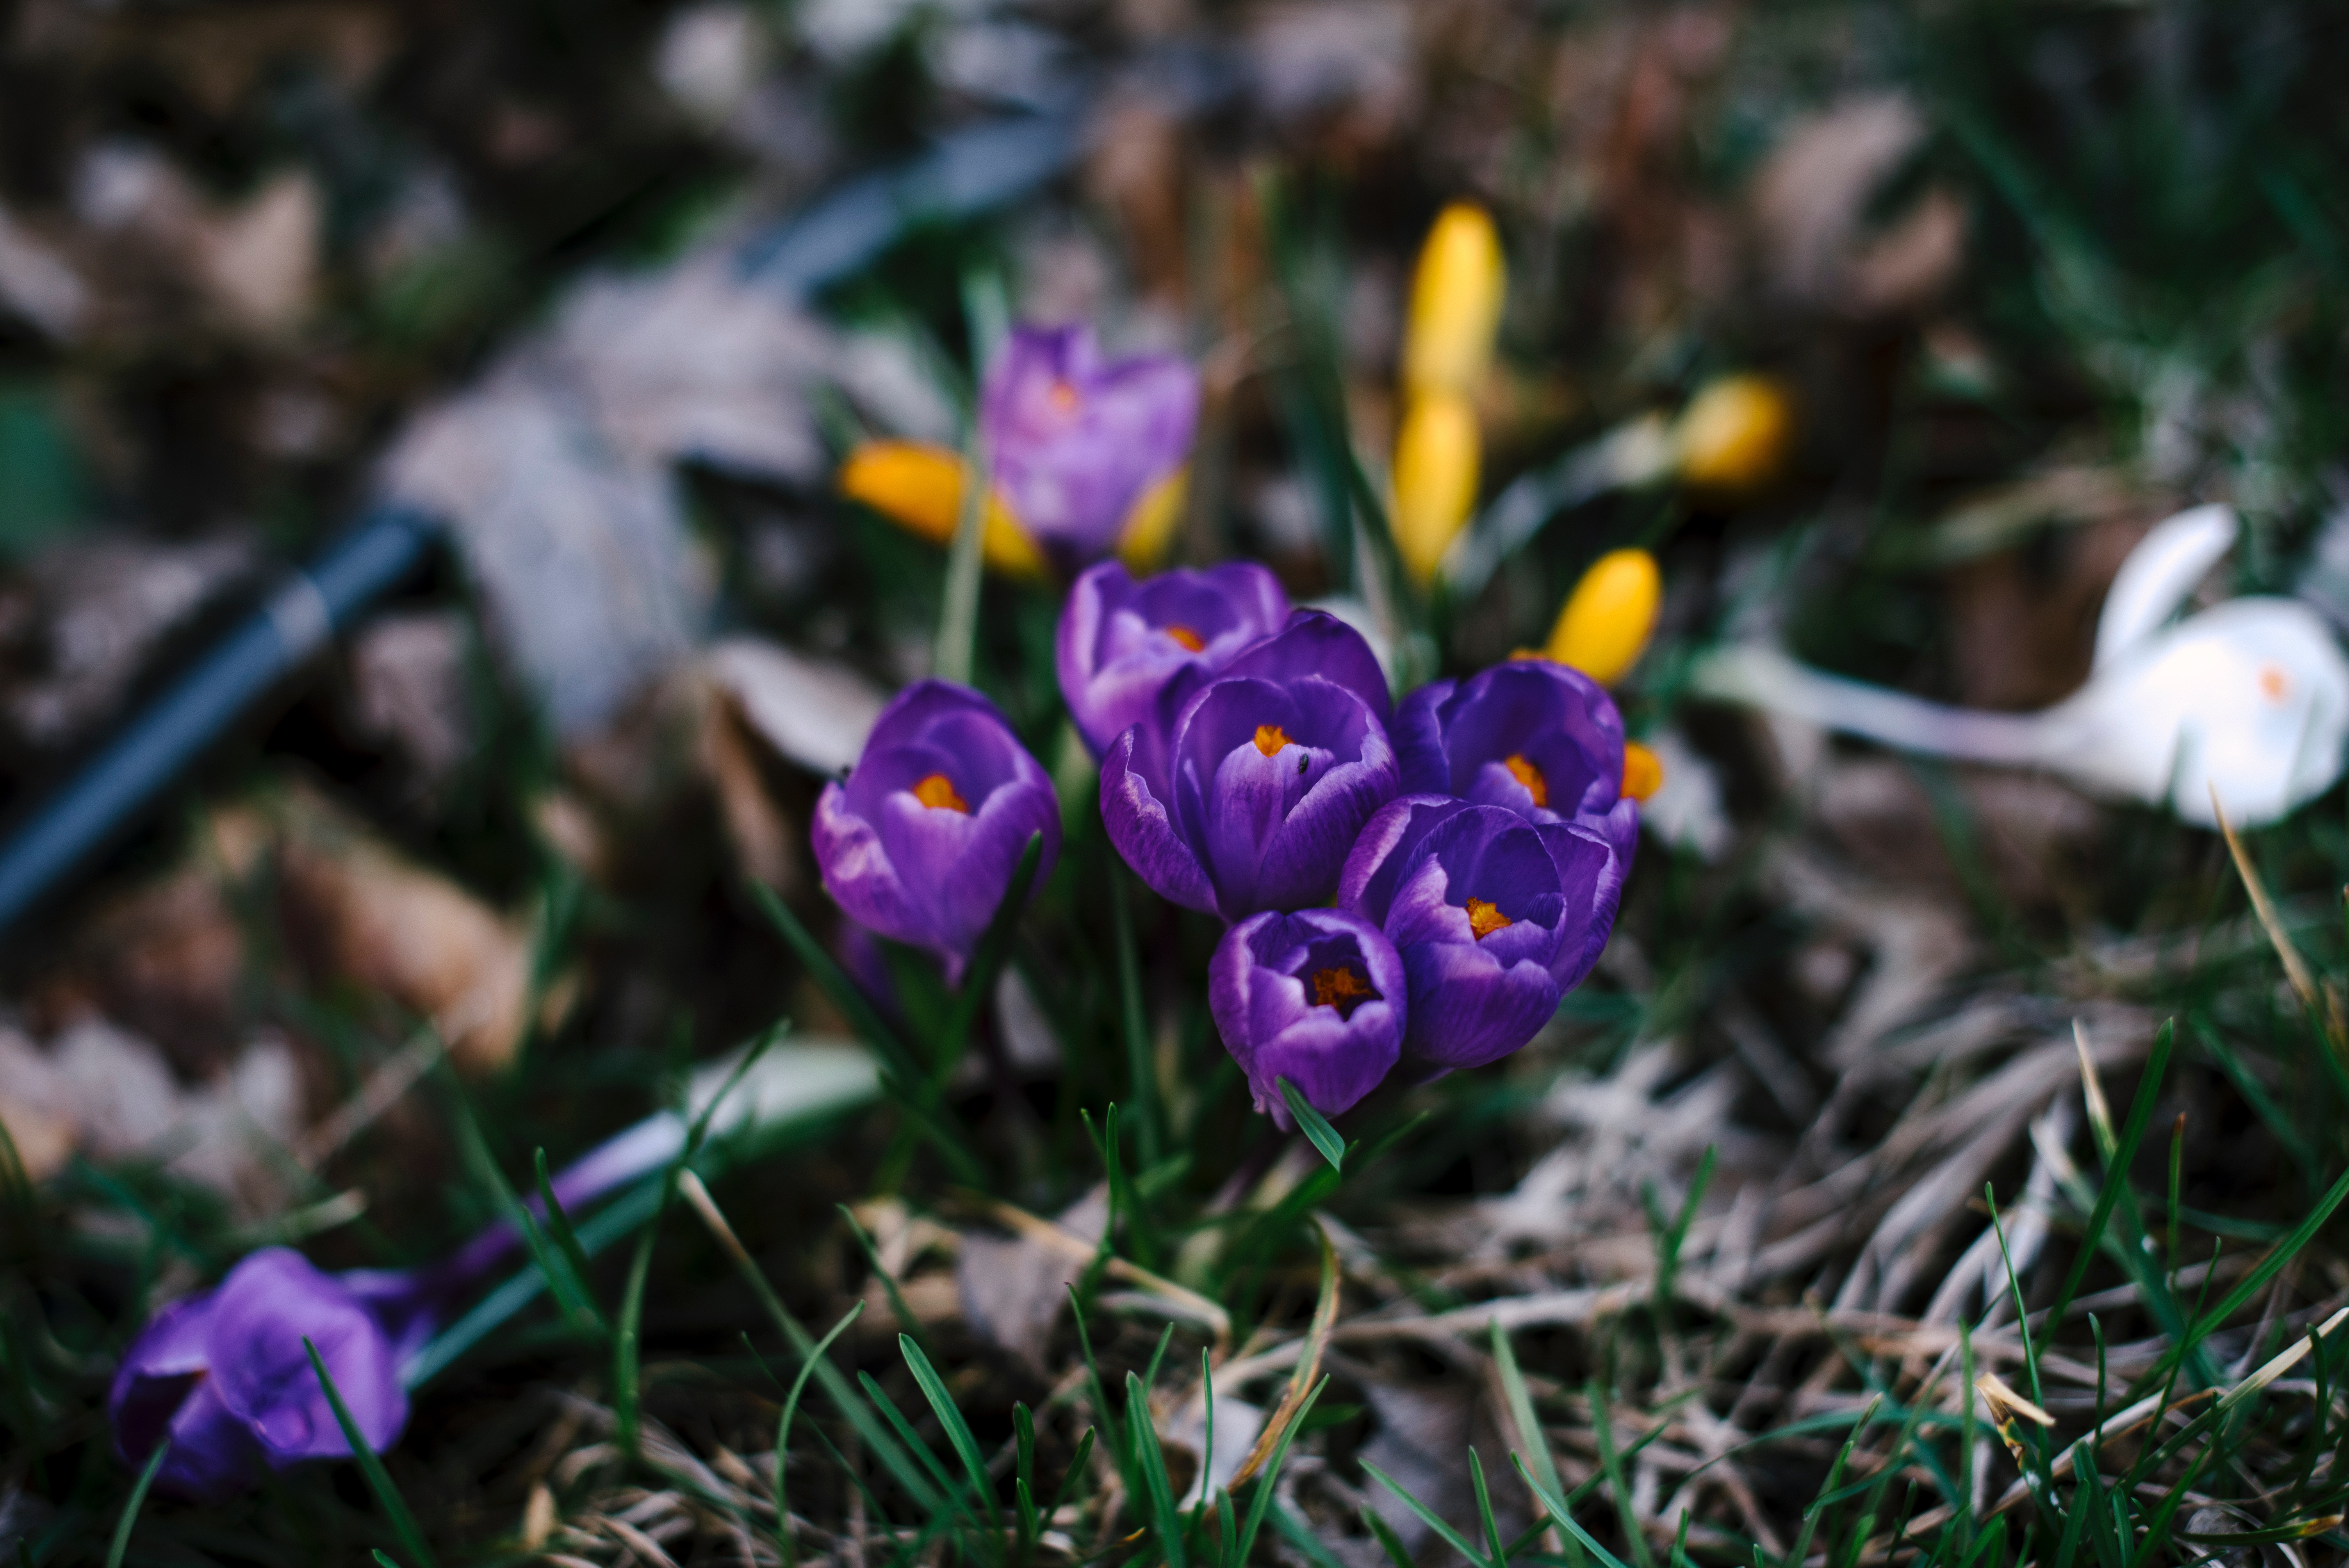
nature, blossom, plant, flower, purple, petal, spring, botany, flora, wildflower, eye, crocu, crocus, macro photography, flowering plant, land plant, violet family, iris family